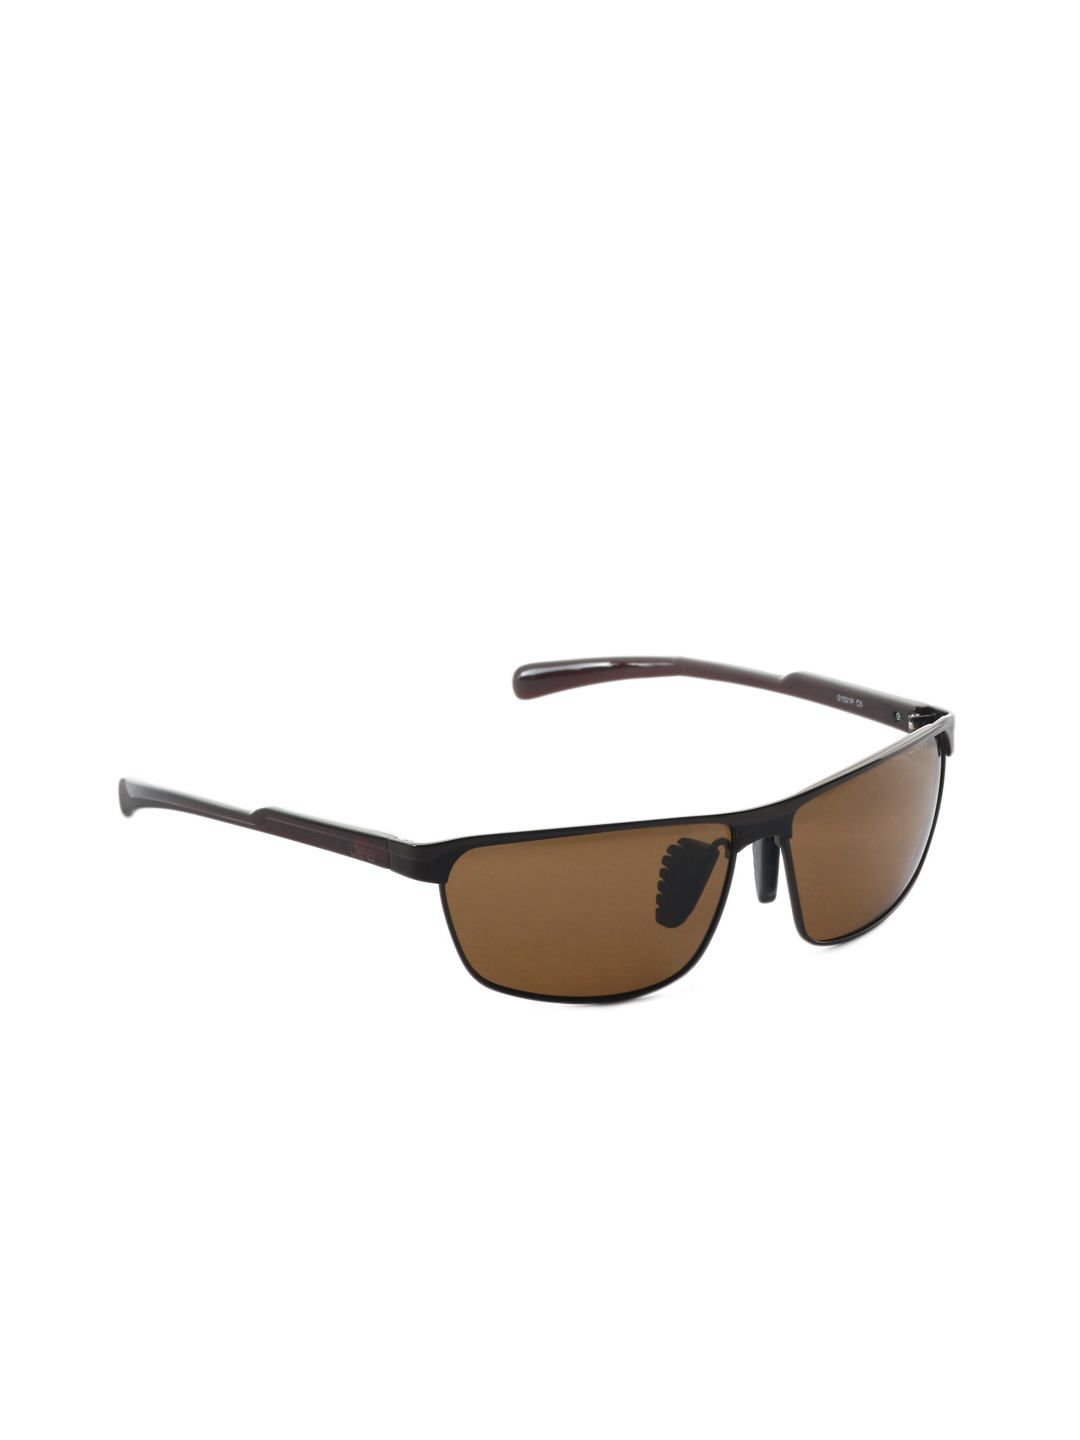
Idee Men Casual Brown Sunglasses
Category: Accessories / Eyewear / Sunglasses
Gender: Men
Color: Brown
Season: Winter 2016
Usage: Casual